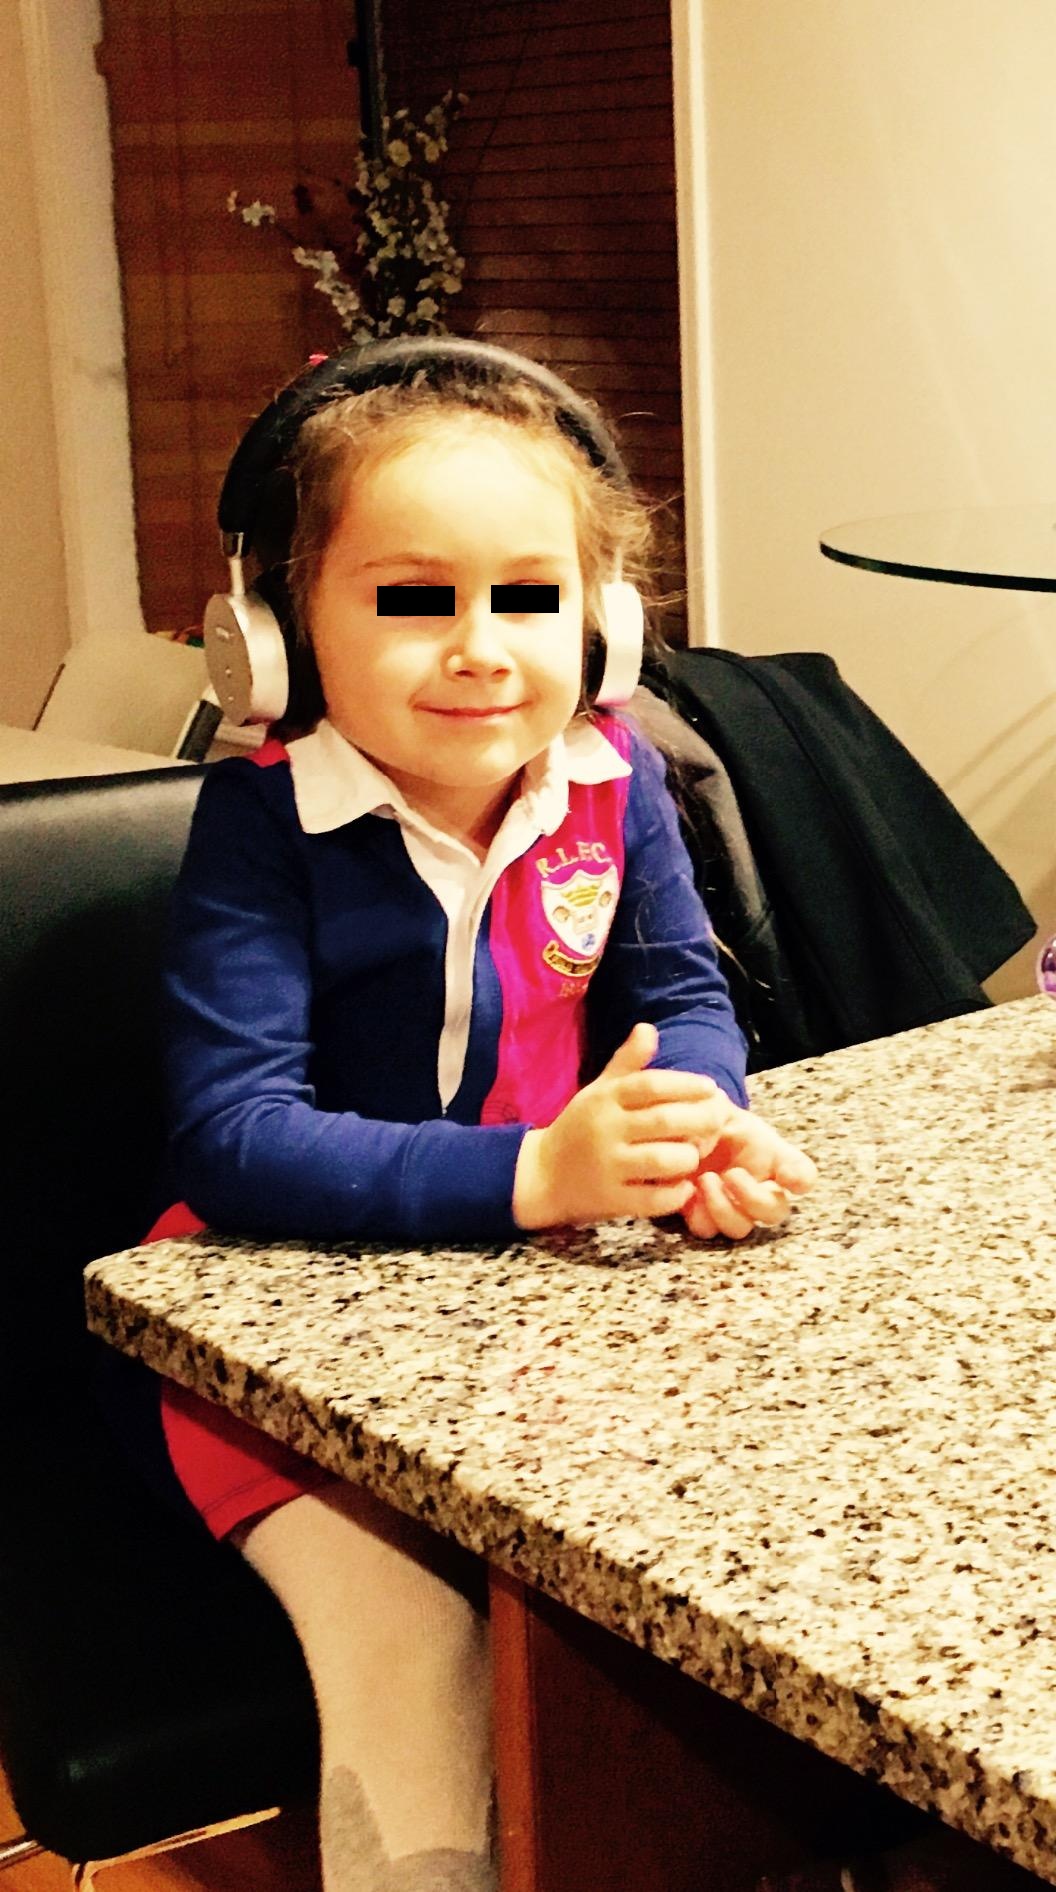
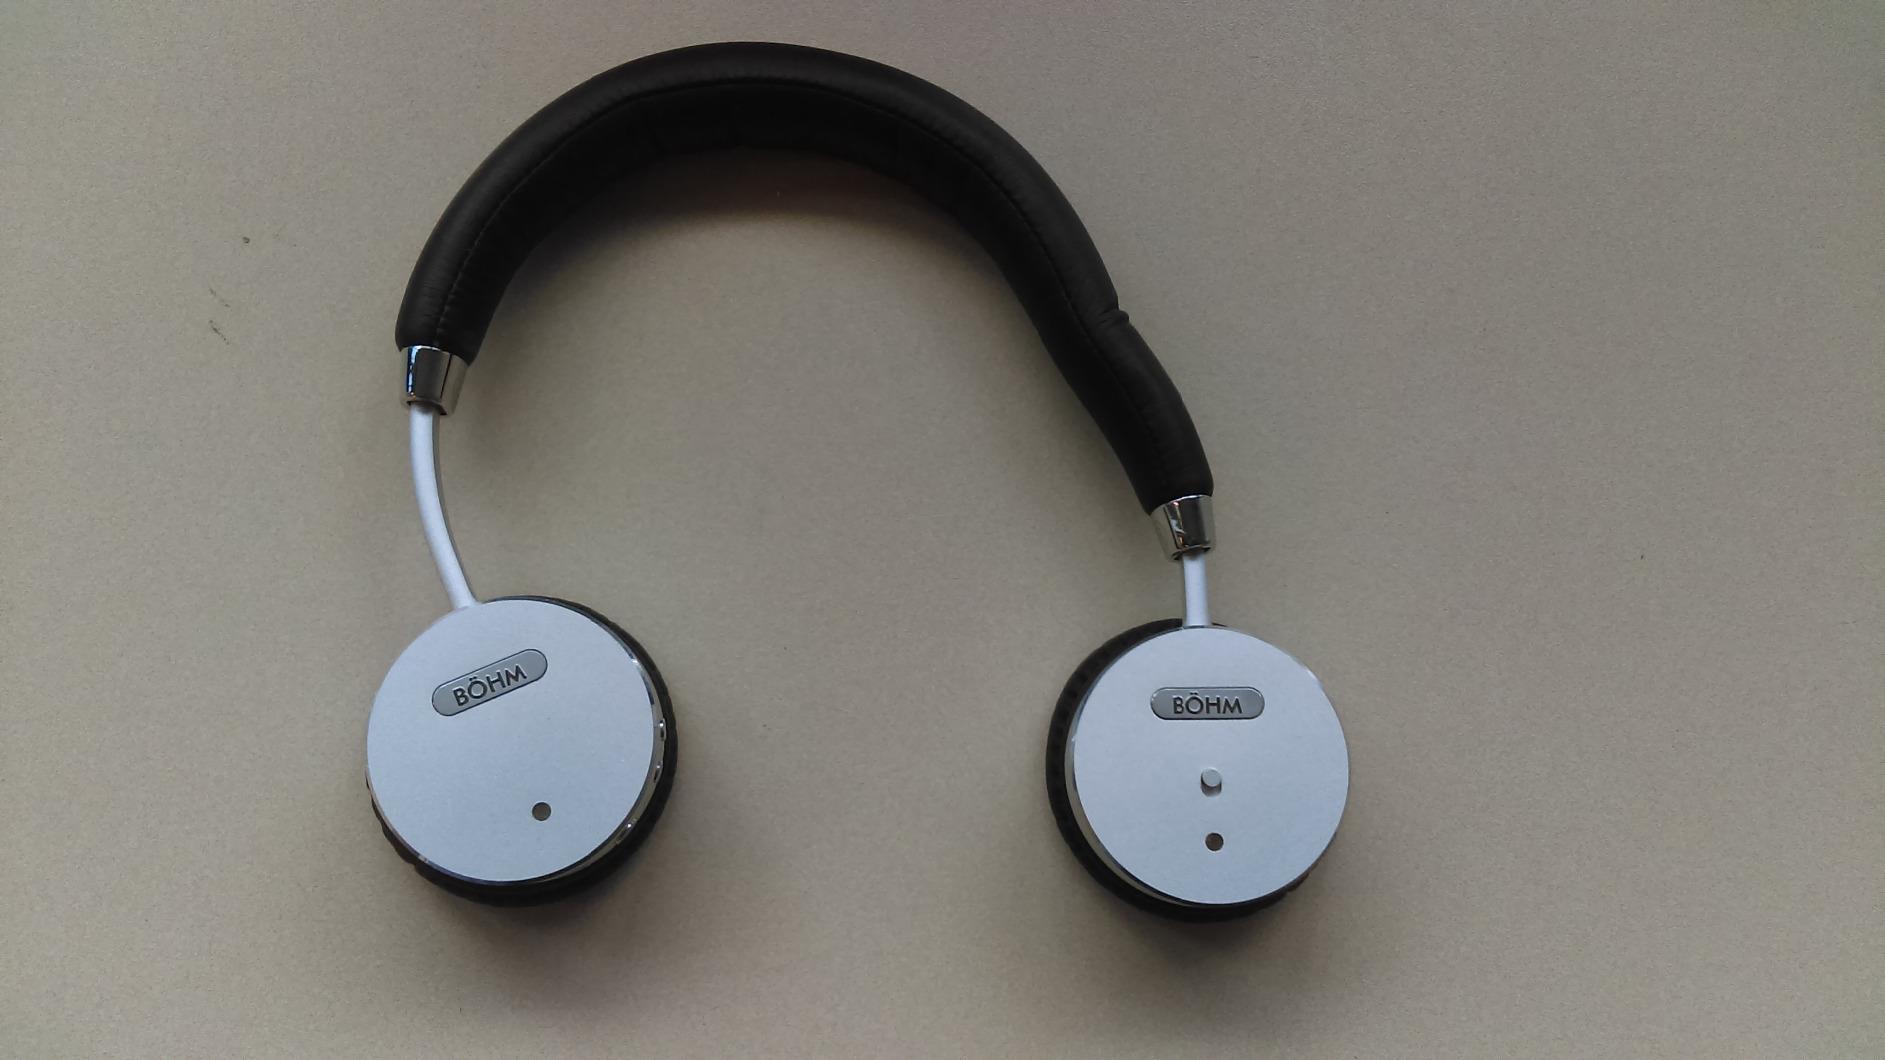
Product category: headphones
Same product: yes